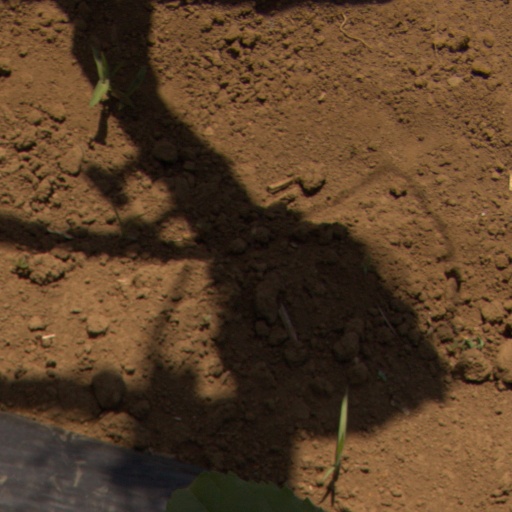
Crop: Jerusalem artichoke